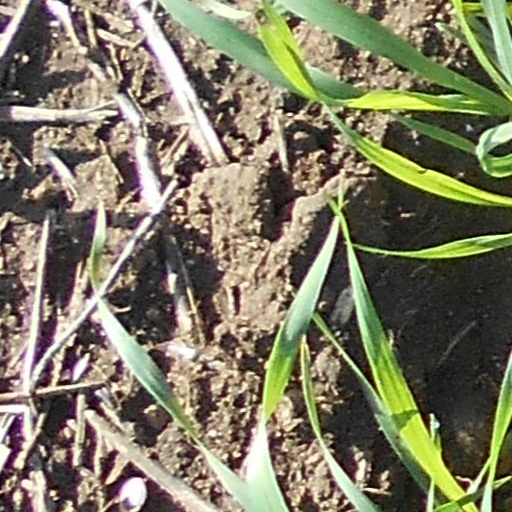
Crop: wheat